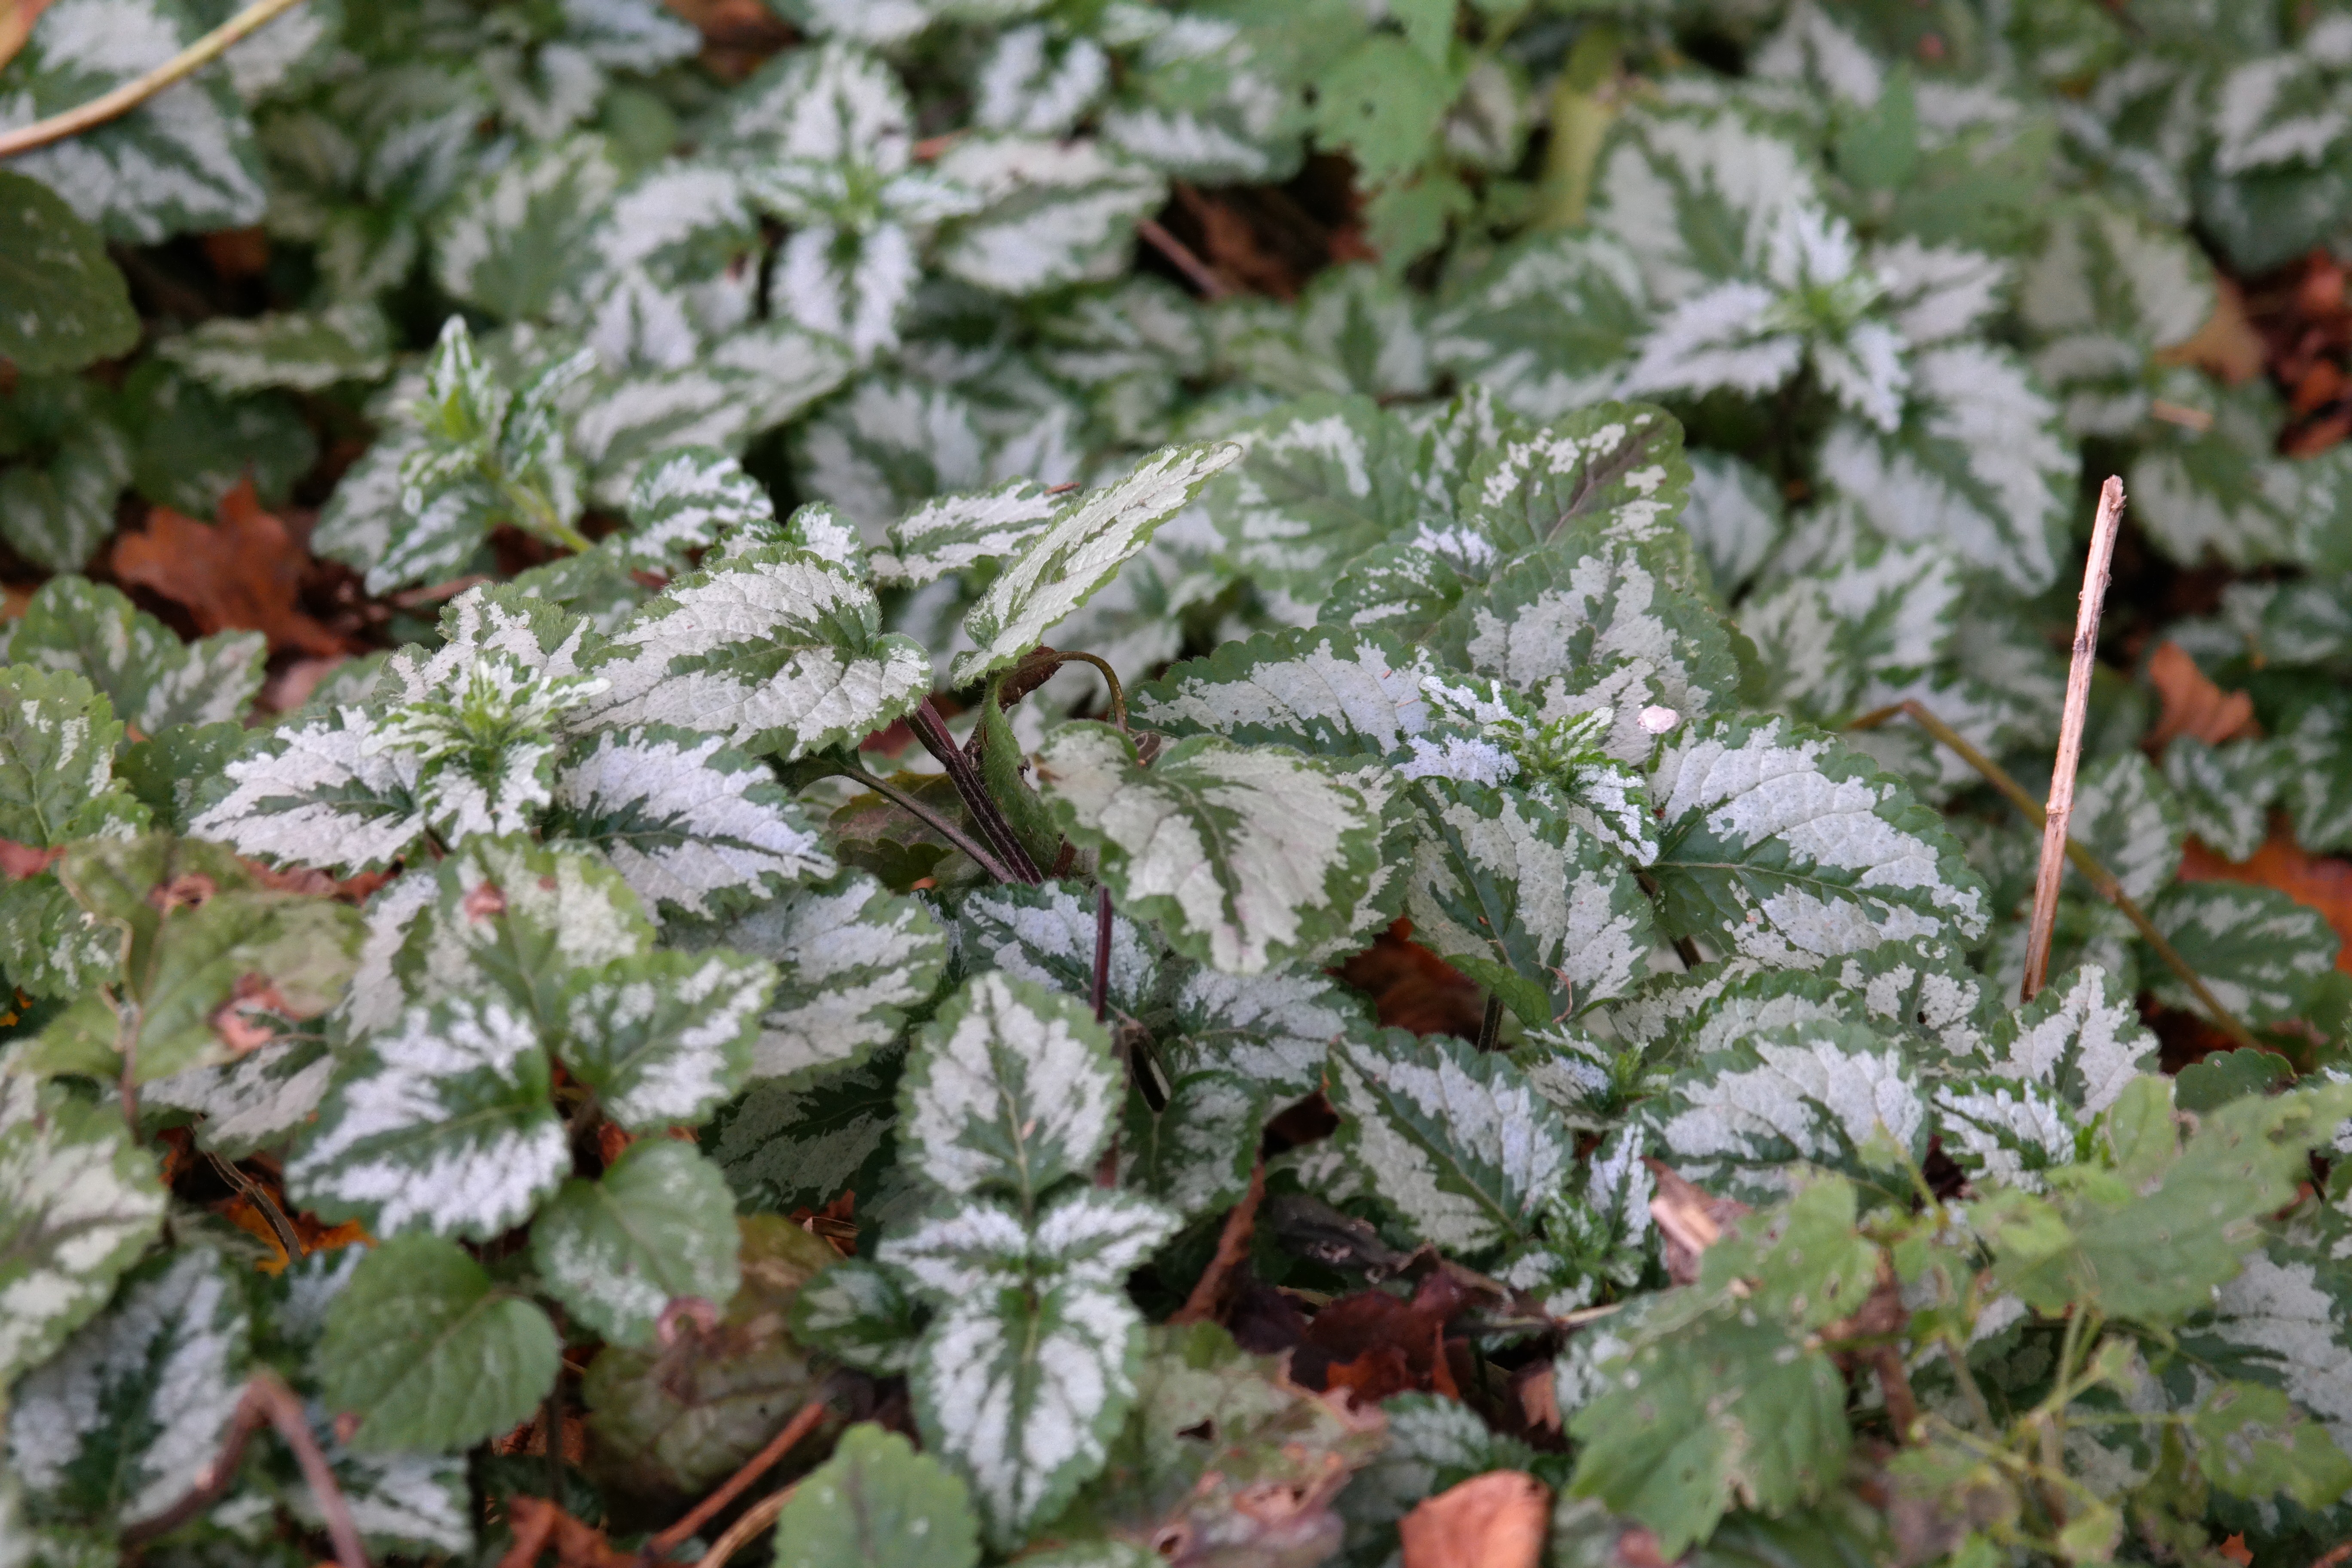
plant, white, leaf, flower, frost, green, herb, autumn, botany, flora, forest floor, leaves, family, spruce, shrub, true leaves, nettle, ground cover, flowering plant, dead nettle, lamiaceae, lamium, annual plant, land plant, ordinary goldnessel, lamium galeobdolon, galeobdolon luteum, galeobdolon lamiastrum l, gold taubnessel, galeobdolon, real galeobdolon, lamium galeobdolon florentinum